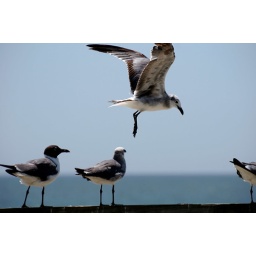
bird flying in georgia